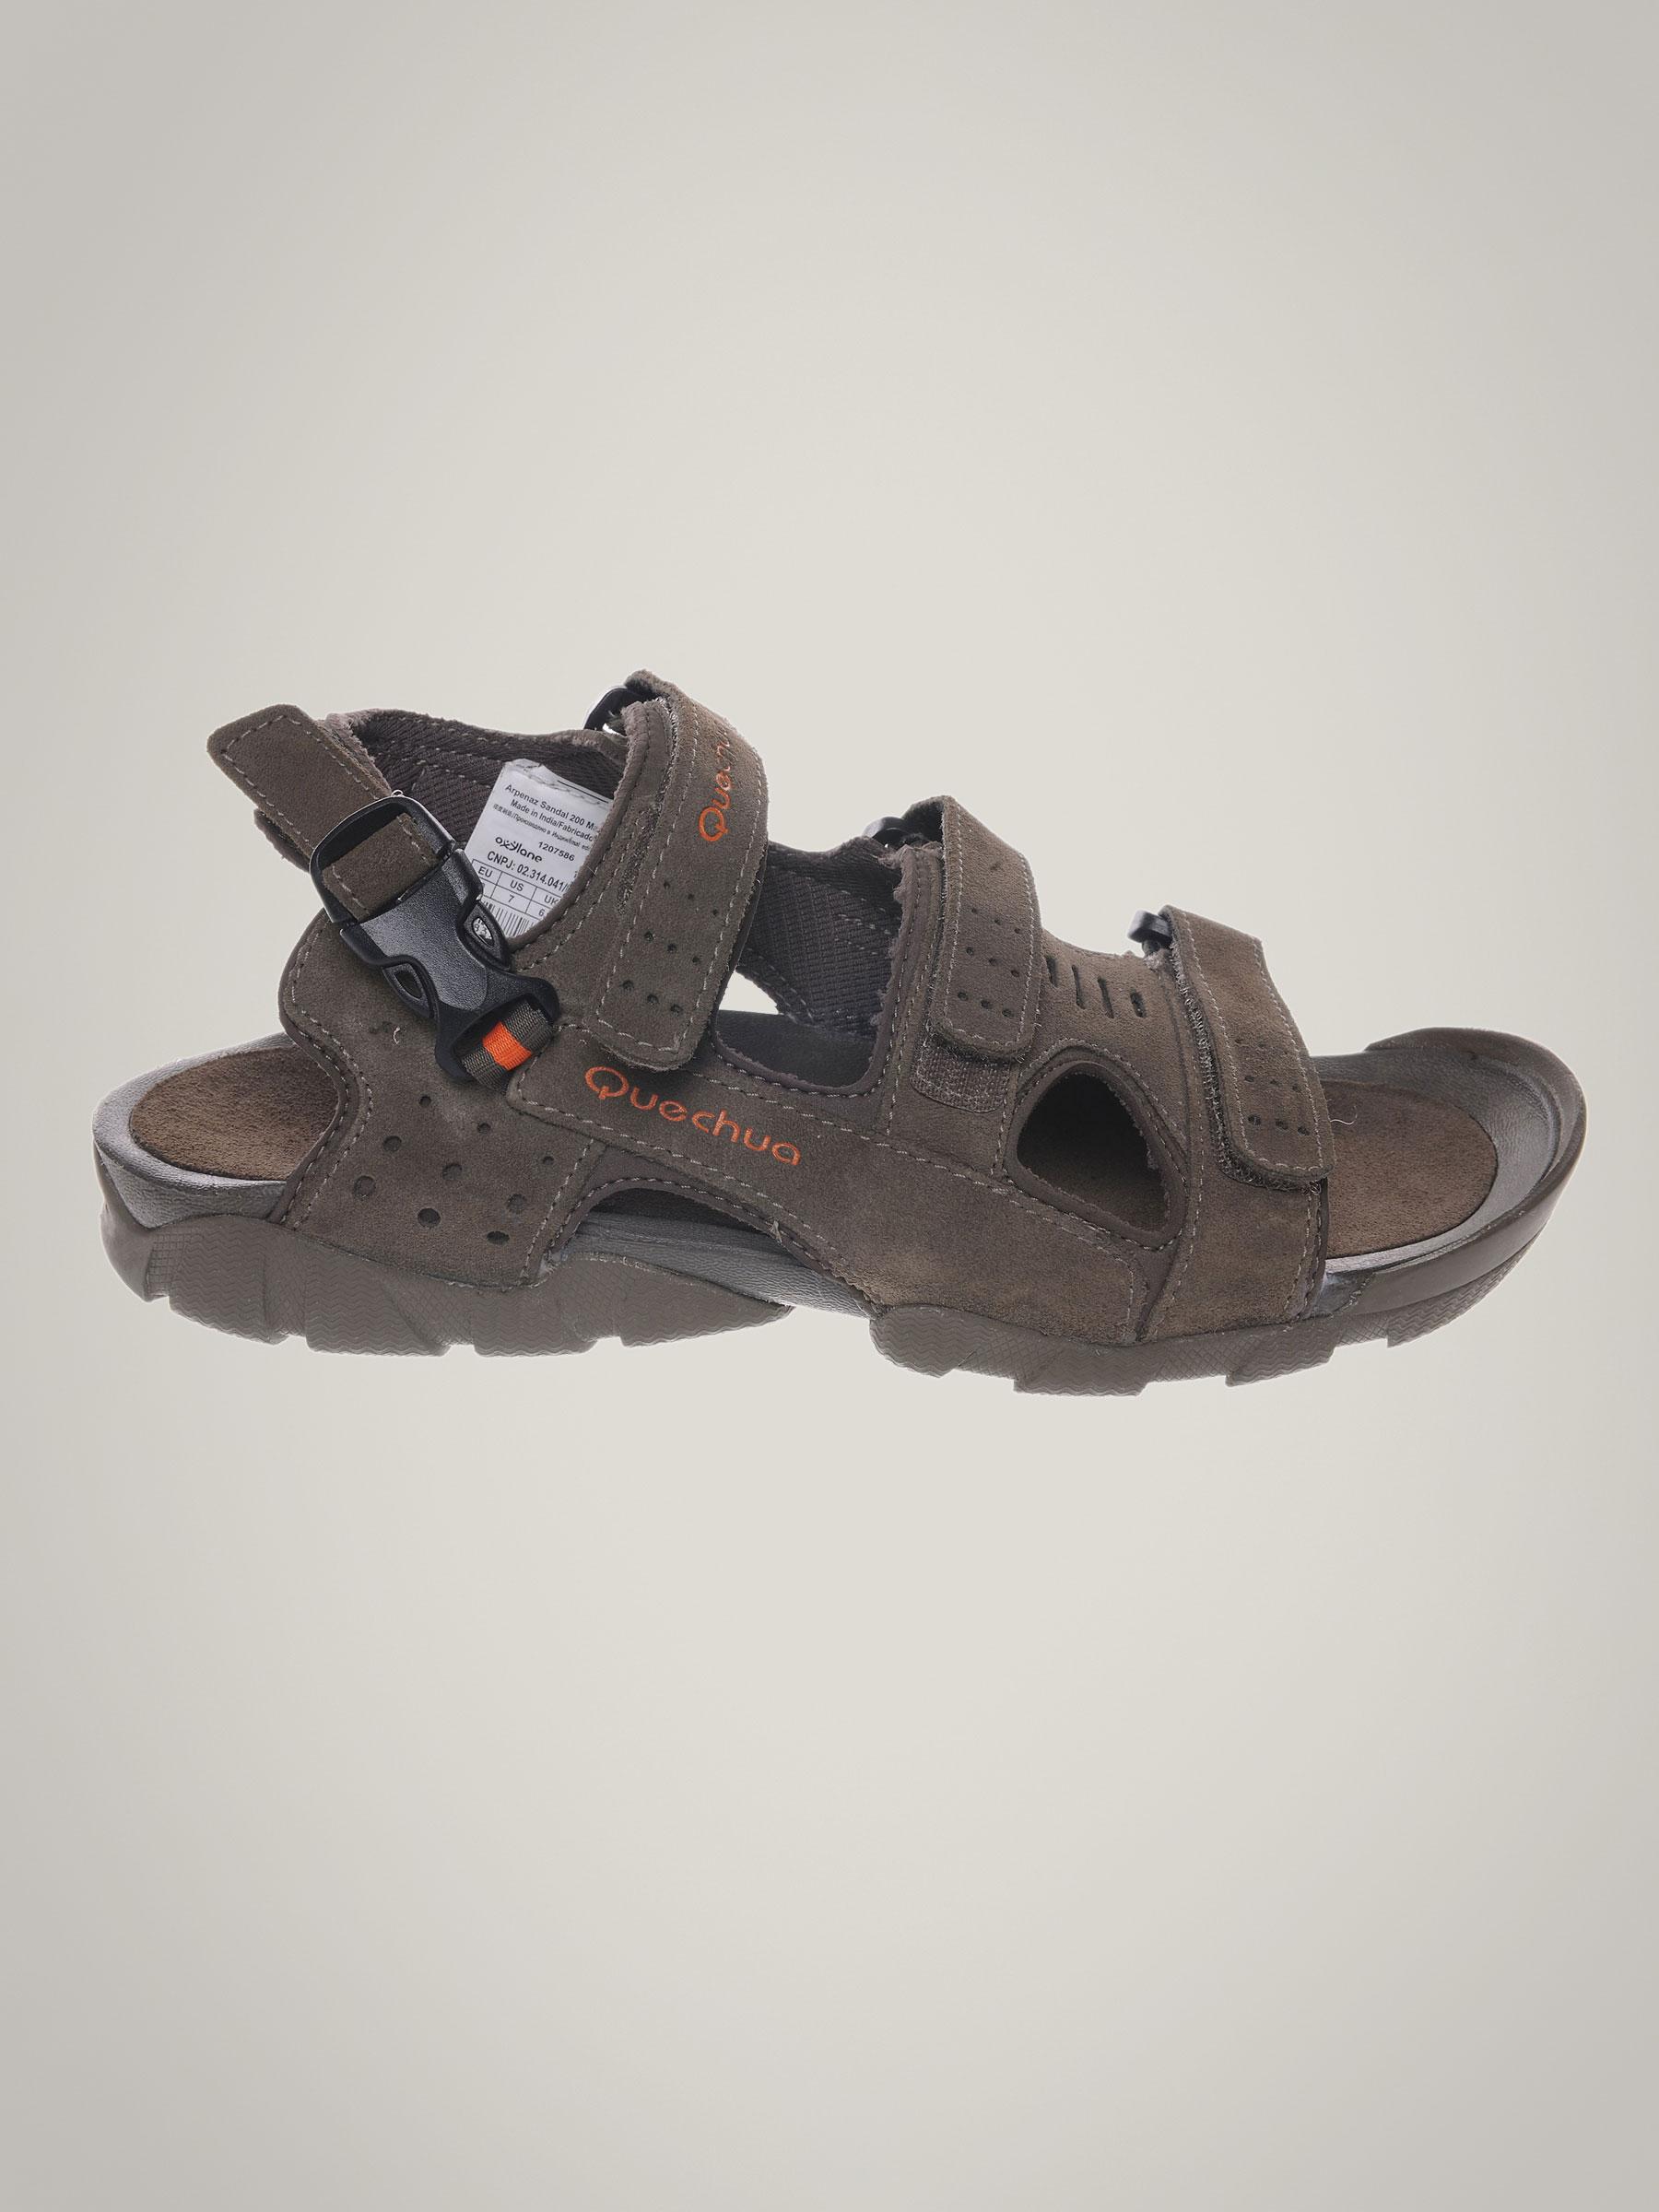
Quechua Men Arpenaz Brown Sandal
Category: Footwear / Sandal / Sandals
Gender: Men
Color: Brown
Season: Spring 2011
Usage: Casual